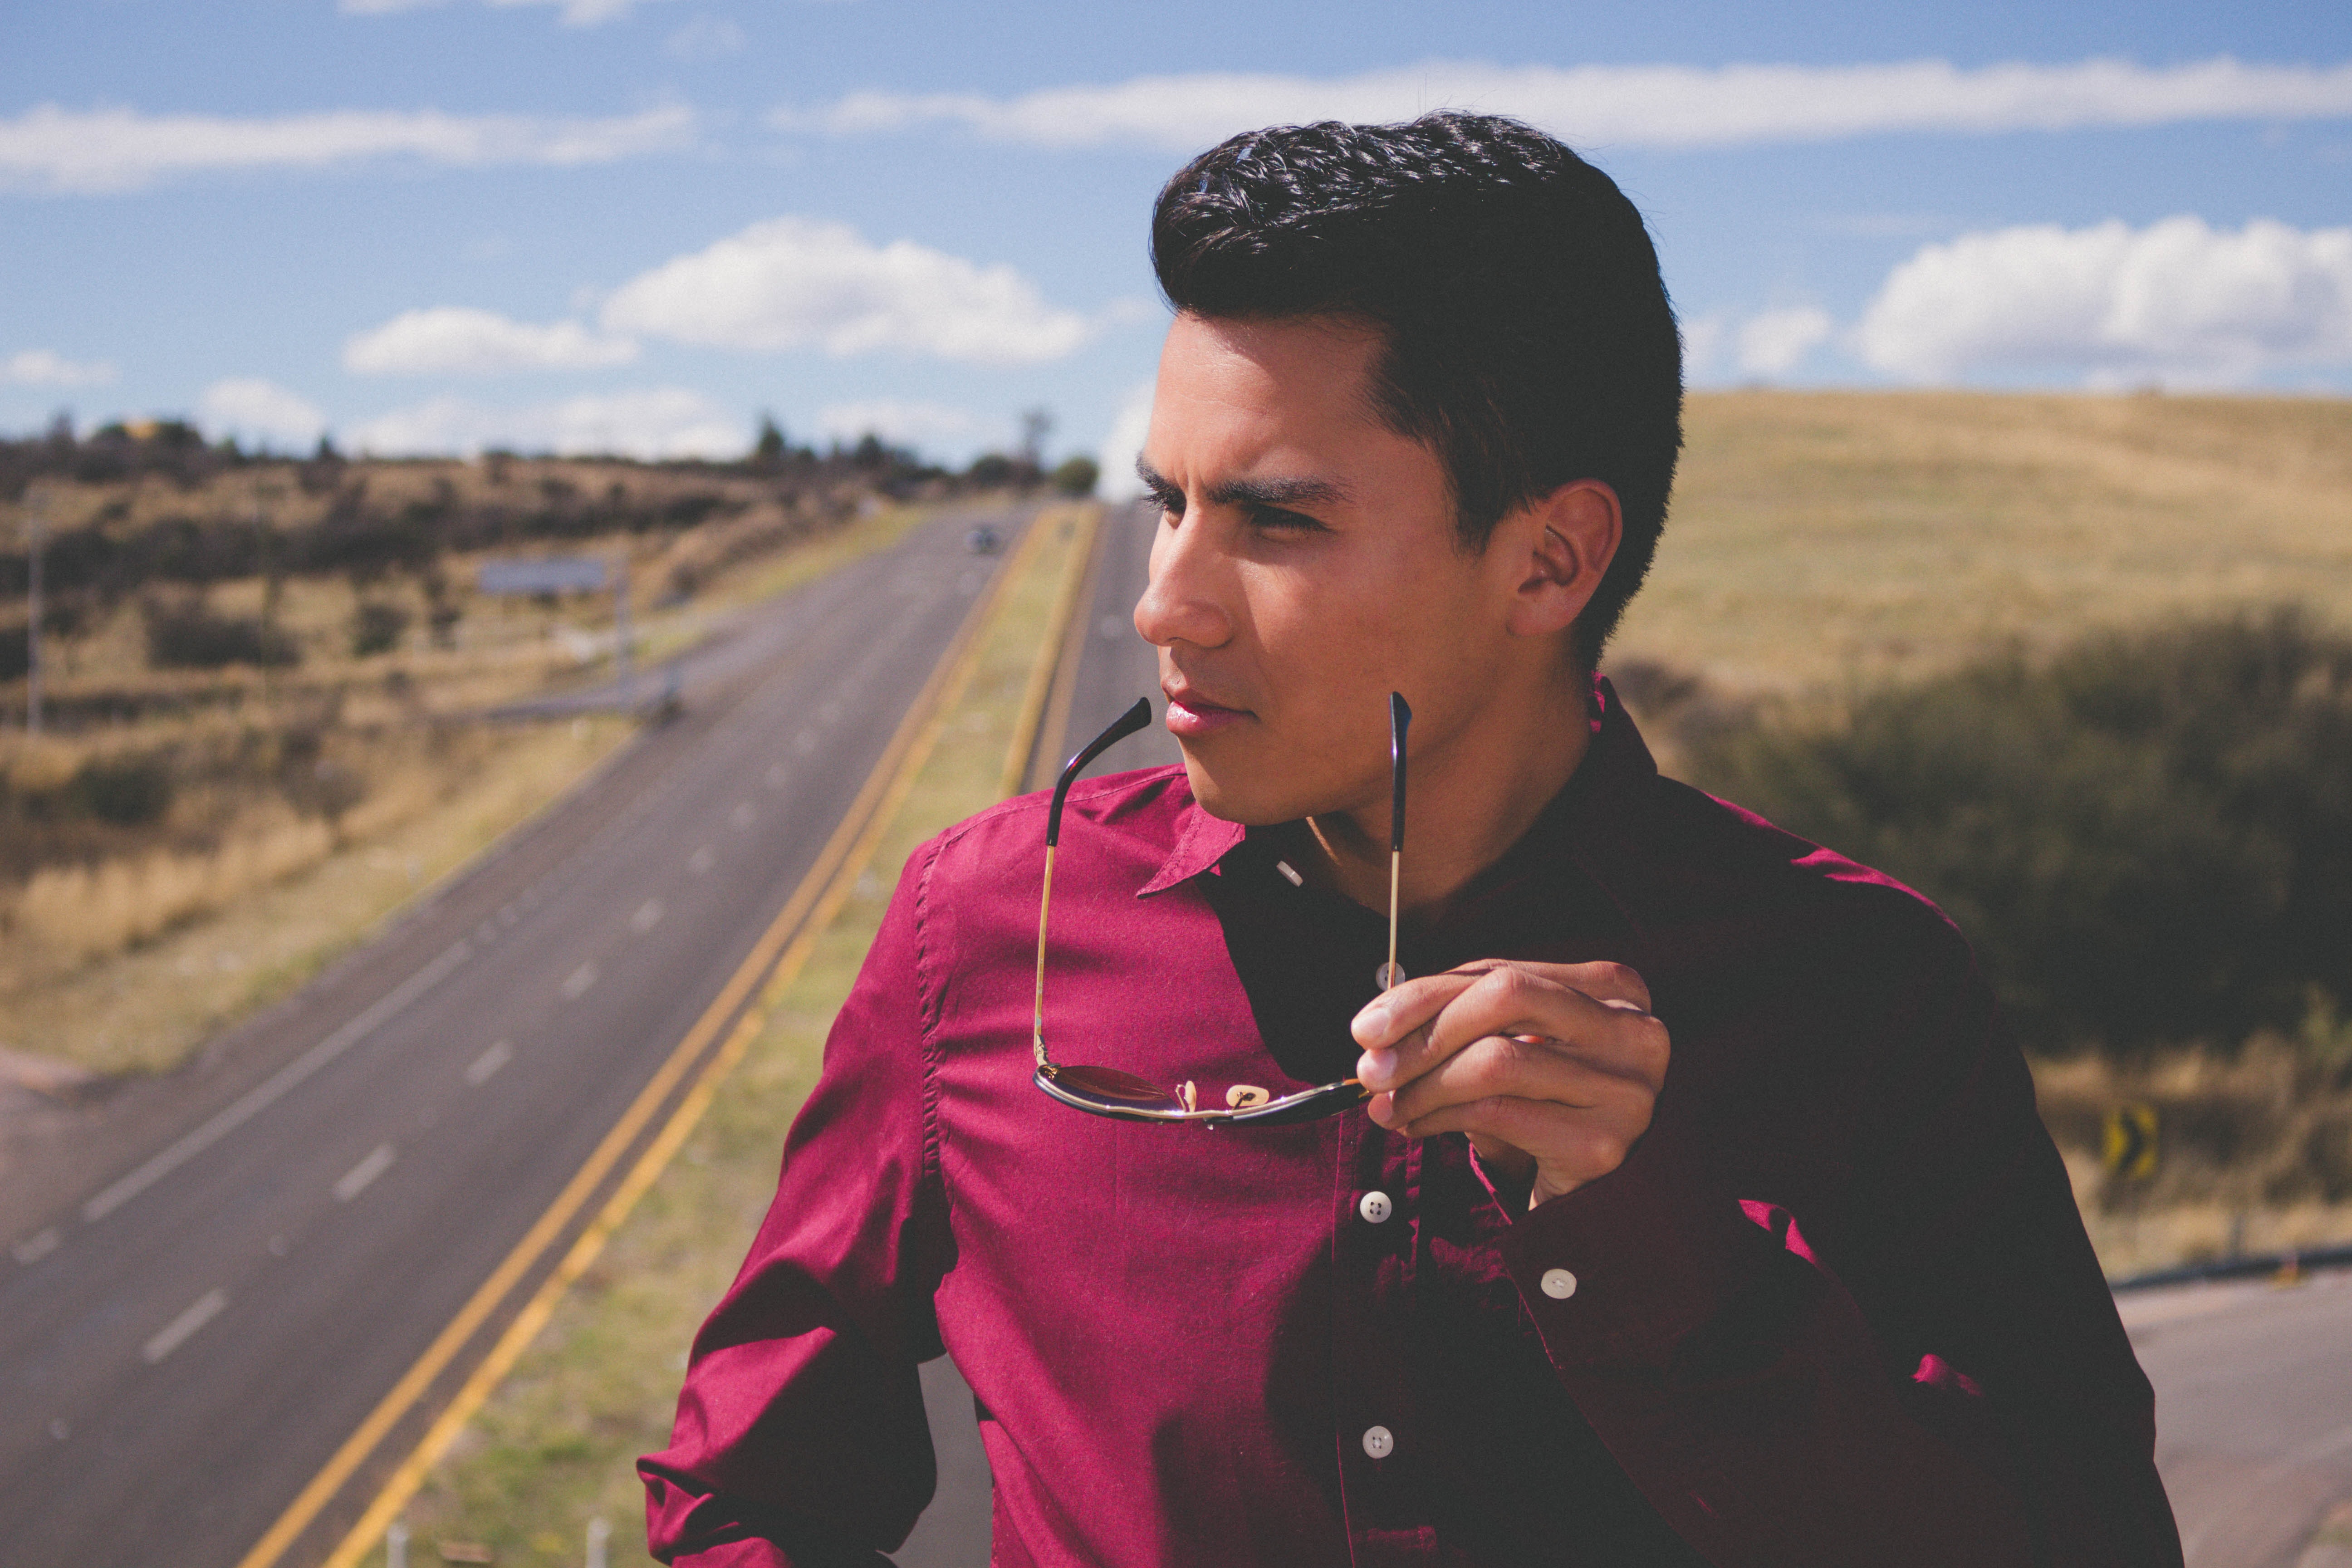
sky, forehead, lip, human, photography, road, cool, vacation, landscape, jacket, cloud, travel, tourism, happy, mountain